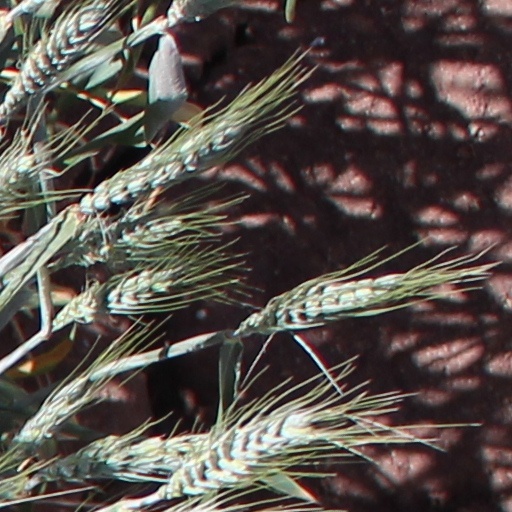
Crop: wheat